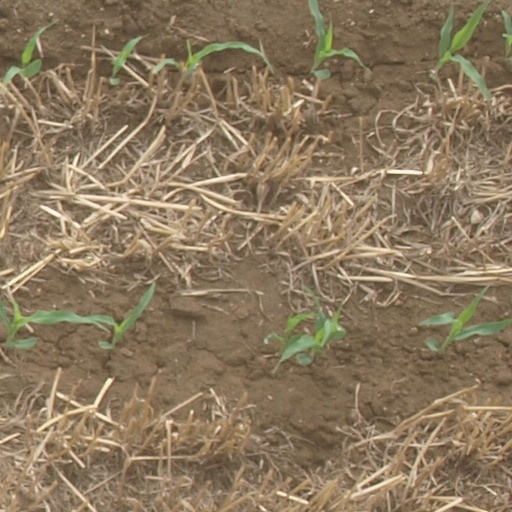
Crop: maize; corn